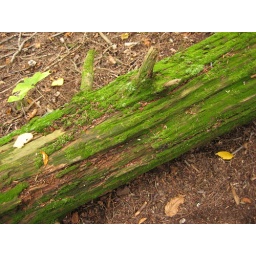
The forest floor was covered in the most vivid green - kept growing by almost daily mists of precipitation.